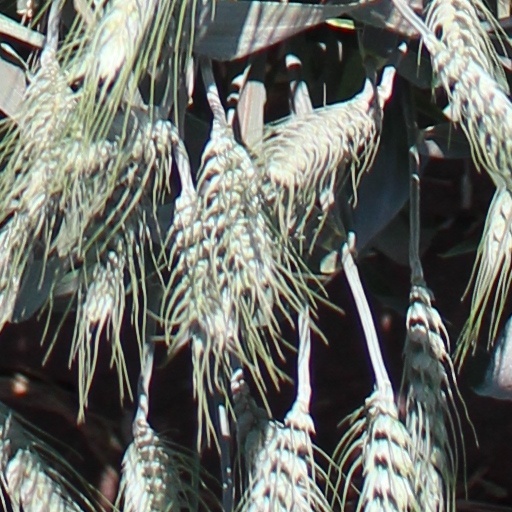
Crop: wheat